Curtis-Crumb Farm

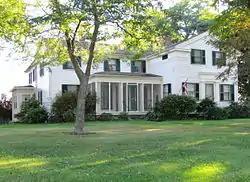

Curtis-Crumb Farm is a historic home and farm complex located at Hilton in Monroe County, New York. The farmhouse was constructed in about 1845 and is a modest example of the rural Greek Revival style. The property also includes a carriage house, a hog pen, a smoke house, a corn crib, a stone wall, a cedar split-rail fence, and the remaining of the original farm.